Rügen

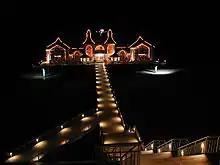
The pier of Sellin at night

The Nazis added a large resort: Prora, planned by the Strength through Joy organisation, which aimed to occupy people's free time. However, Prora was never completed.